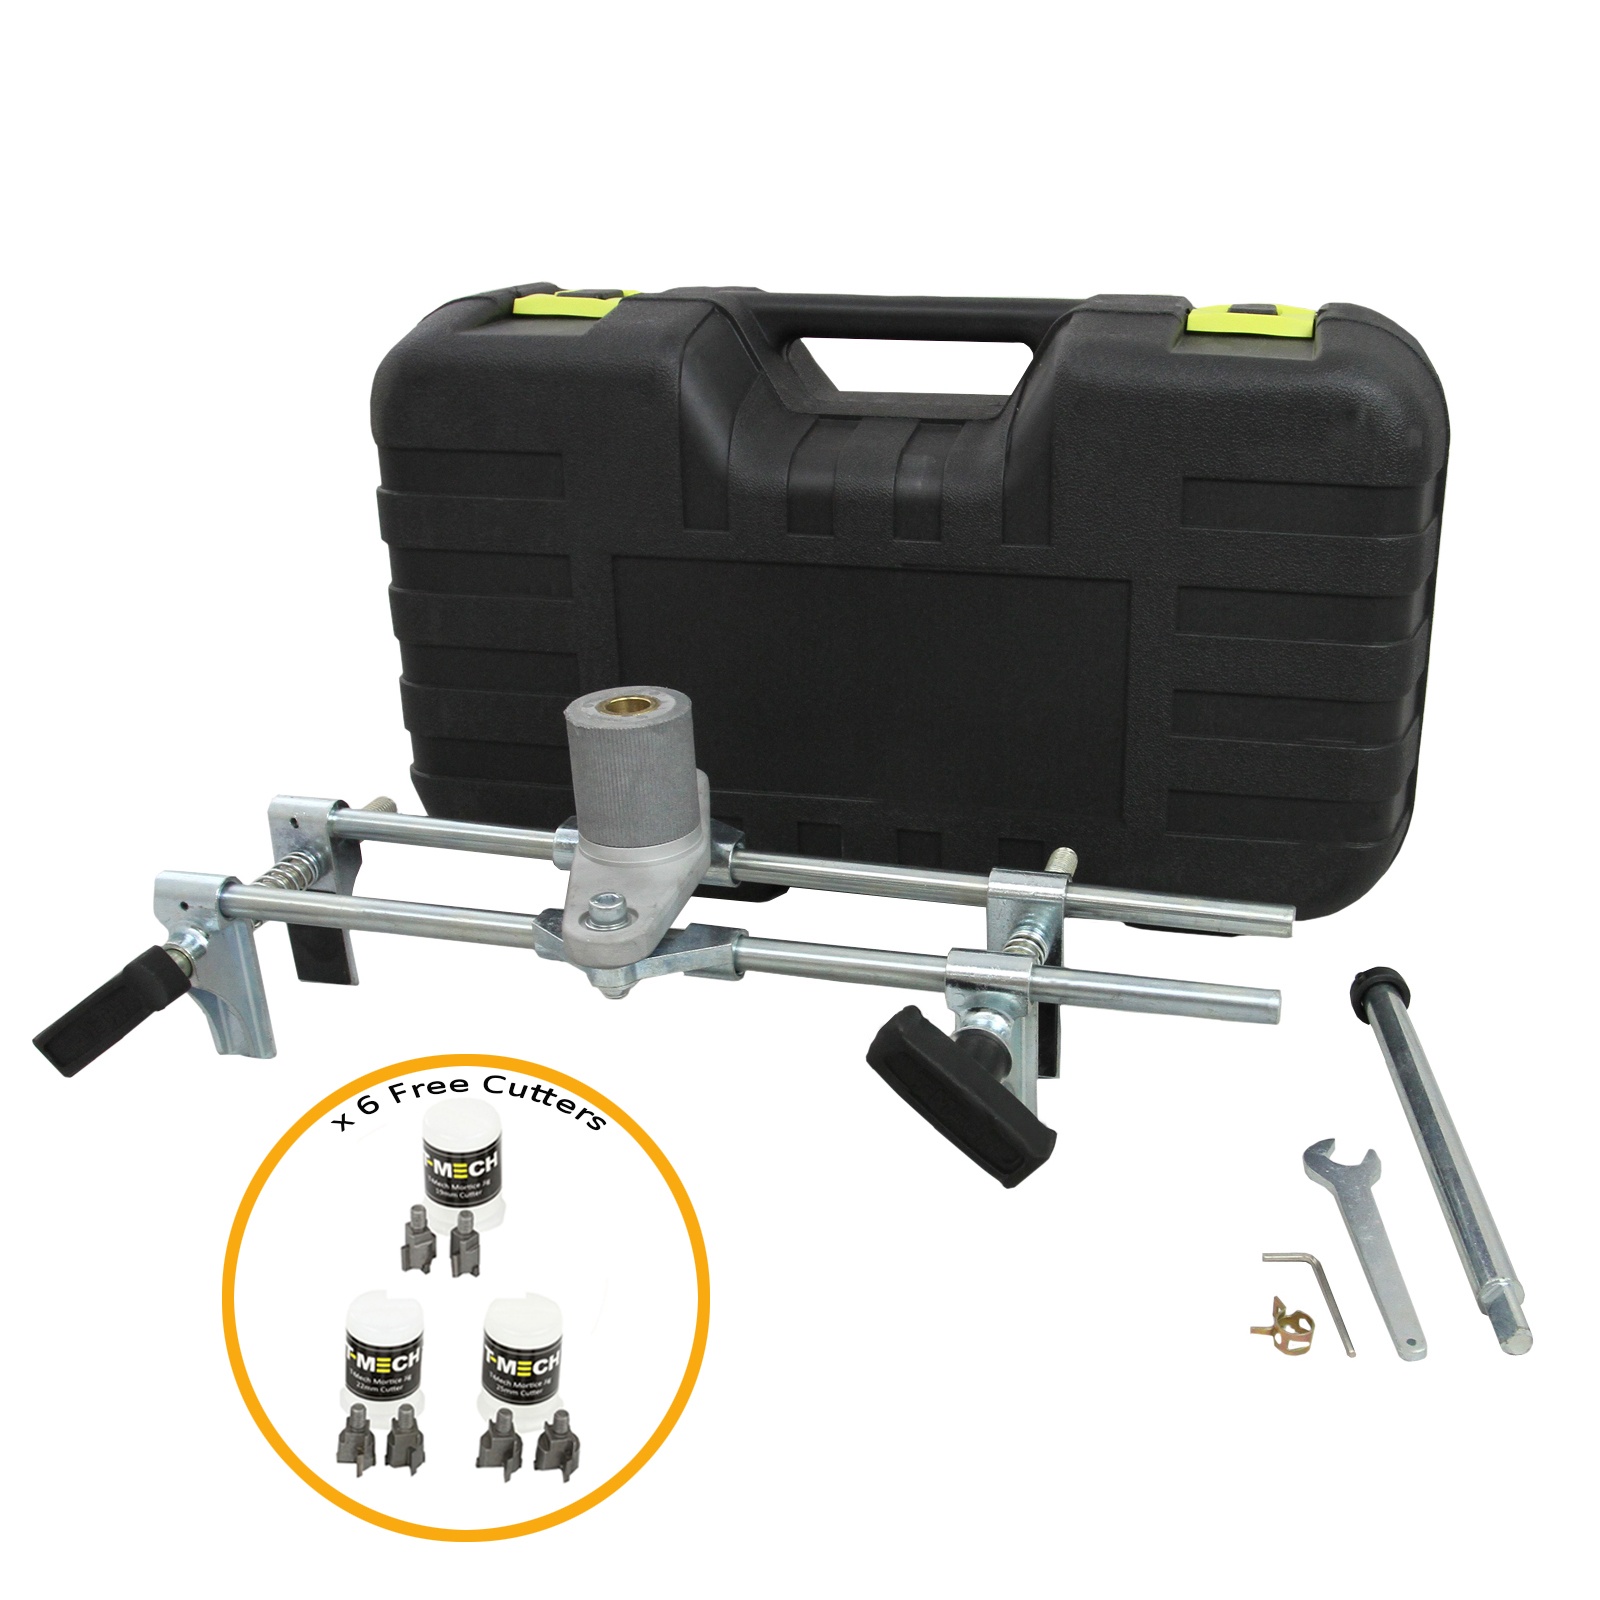
Morsatrice Professionale T-Mech
Stanco di sprecare tempo tagliando manualmente la fessura per la serratura e di farlo con poca precisione? Ti presentiamo allora la nuova Mortasatrice per Serrature T-Mech. Capace di tagliare il legno di una porta spesso 30-85mm e di fissare serrature fino a 100mm, questa mortasatrice è semplice da usare. Sarai in grado di eseguire una mortasa in meno di 5 minuti! Con regolabili barre e blocchi di altezza e profondità, la mortasatrice rende la mortasa un gioco da ragazzi, anche per i principianti! I blocchi ti impediscono di sforare, perciò l’unica cosa che devi fare è segnare la posizione della serratura, fissare la struttura e il gioco è fatto. Grazie alla sua velocità di utilizzo, l’acclamata mortasatrice T-Mech è perfetta per fabbri e professionisti nel campo delle costruzioni. Venduto con 6 tagliatori di legno in carburo (2 x 19mm, 2 x 22mm, 2 x 25mm) riposti in una comoda valigetta, hai bisogno solo di un trapano per iniziare. Cosa sta aspettando? Elimina lo stress con questa magnifica mortasatrice T-Mech! Caratteristiche di prodotto: Mortasatrice T-Mech per mortasare la serratura di una porta di legno Facile e veloce. Perfetta per professionisti e principianti Mortasa in meno di 5 minuti Barre e blocchi di altezza e profondità: non puoi sbagliare! Adatto per fissare serrature fino a 100mm all’interno di porte in legno con uno spessore da 30-85mm 6 GRATUITI tagliatori di legno in carburo: 2 X 19mm, 2 x 22mm, 2 x 25mm Specifiche: Materiale: barre in acciaio, struttura in lega leggera, tagliatori in carburo Dimensioni: 43cm (altezza) x 20cm (larghezza) x 15cm (profondità) Peso: 2kg
Brand: MonsterShop
Category: Hardware > Tools > Drills > Mortisers